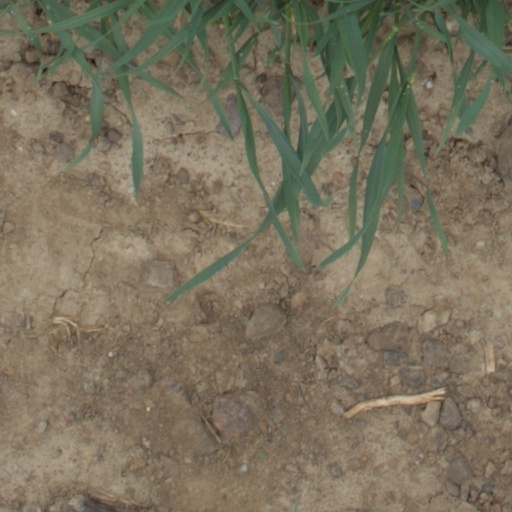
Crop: wheat